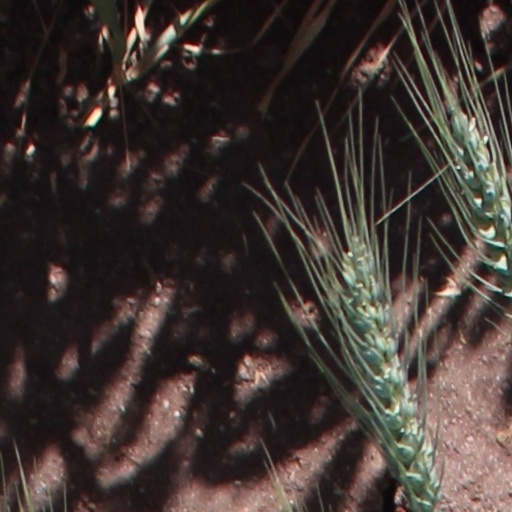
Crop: wheat